Premiership of Liz Truss

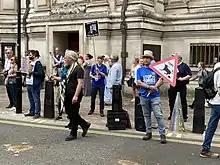
Protest against Truss and the Conservative Party on 5 September

Following the Conservative Party conference in October 2022, Truss had an approval rating of −47 per cent according to an opinion poll by "The Observer". This was worse than Boris Johnson's rating during the Partygate scandal and Theresa May's rating before her resignation. 53 per cent of voters thought Truss should resign and 25 per cent wanted her to stay as Conservative leader.